Majd Izzat al-Chourbaji

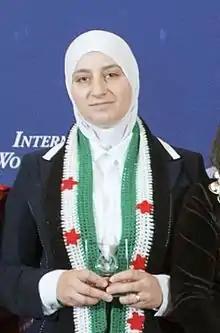
Majd Chourbaji, 2015 International Women of Courage Award

Majd Izzat al-Chourbaji (Arabic: مجد عزت الشربجي; born 1981) is a Syrian peace activist. In 2015, she was awarded the U.S. State Department's International Women of Courage Award, for her work with women and human rights advocacy in Syria.